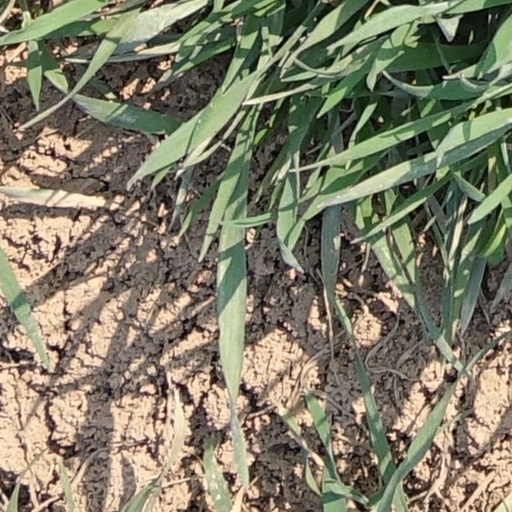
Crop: wheat